Hassan Gouled Aptidon

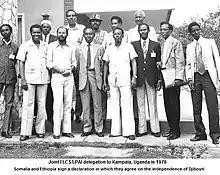
Joint FLCS-LPAI delegation to Kampala in 1976

He became President of the Governing Council on 18 May 1977 and was elected President of the future Republic of Djibouti on 28 May by the Chamber of Deputies. It remained so until 1999. After the attack on the "Zinc Palm" in December 1977, it banned the main opposition party, the MPL, and established a one-party system.